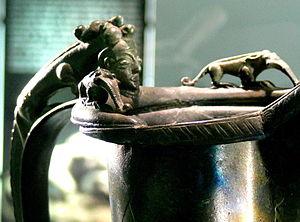
Faciès archéologique de Schnabelkanne définit une typologie qui fait référence à un unicum d'œnochoés confectionnées en bronze et dont le bec verseur est affecté d'une forme relevée.